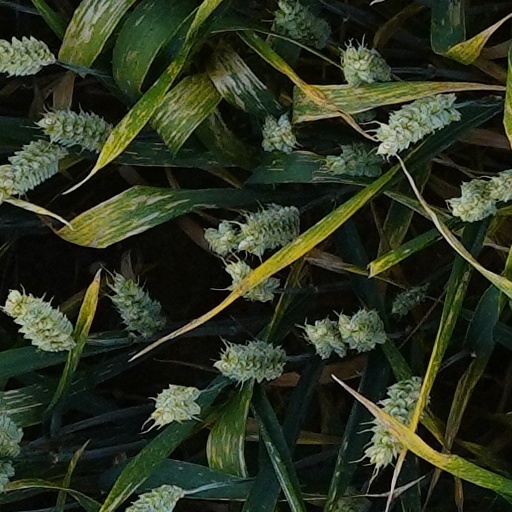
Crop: wheat